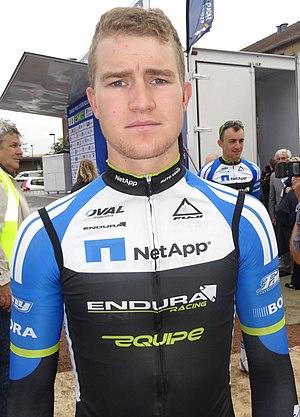
Reportage réalisé le dimanche 21 septembre à l'occasion du départ et de l'arrivée du Grand Prix d'Isbergues 2014 à Isbergues, Nord-Pas-de-Calais, France.
Scott Thwaites, né le 12 février 1990 à Burley in Wharfedale, est un coureur cycliste britannique, membre de l'équipe Alpecin-Fenix.